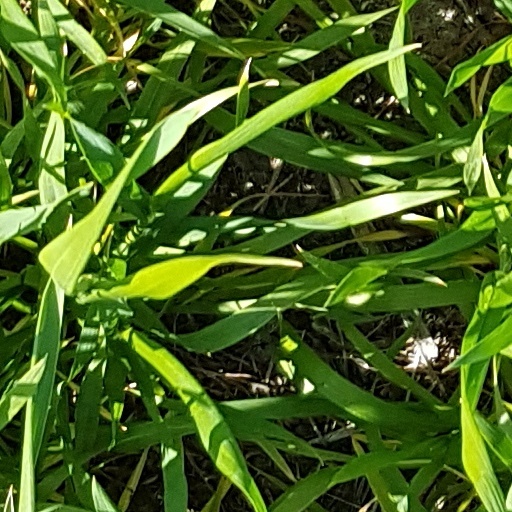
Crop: wheat